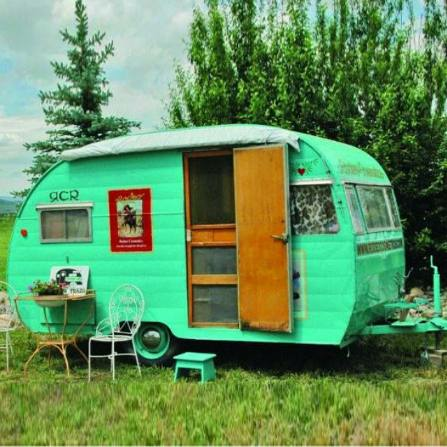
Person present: No